Sarah Horton Cockrell

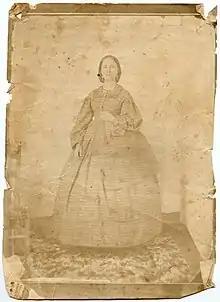
[Sarah Horton Cockrell] Creator: Unknown Date: ca. 1840s

Sarah Horton Cockrell (January 13, 1819 – April 26, 1892) was a Texan business woman who is known for her contributions to the economic and infrastructural development of the town of Dallas from 1858 to her death. At the time of her death, she is reported to have owned approximately a quarter of what was then Downtown Dallas and is said to have been one of the first millionaires in Texas.